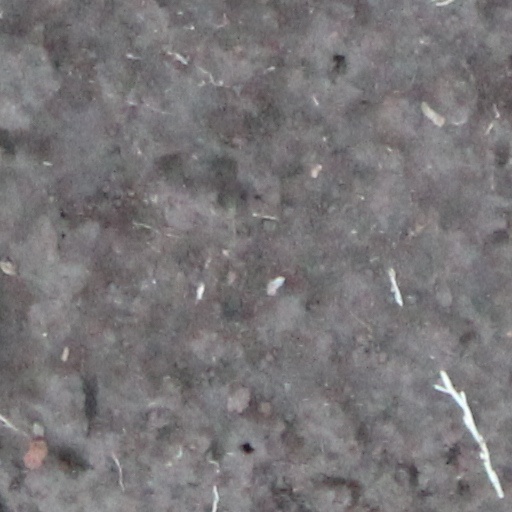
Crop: wheat